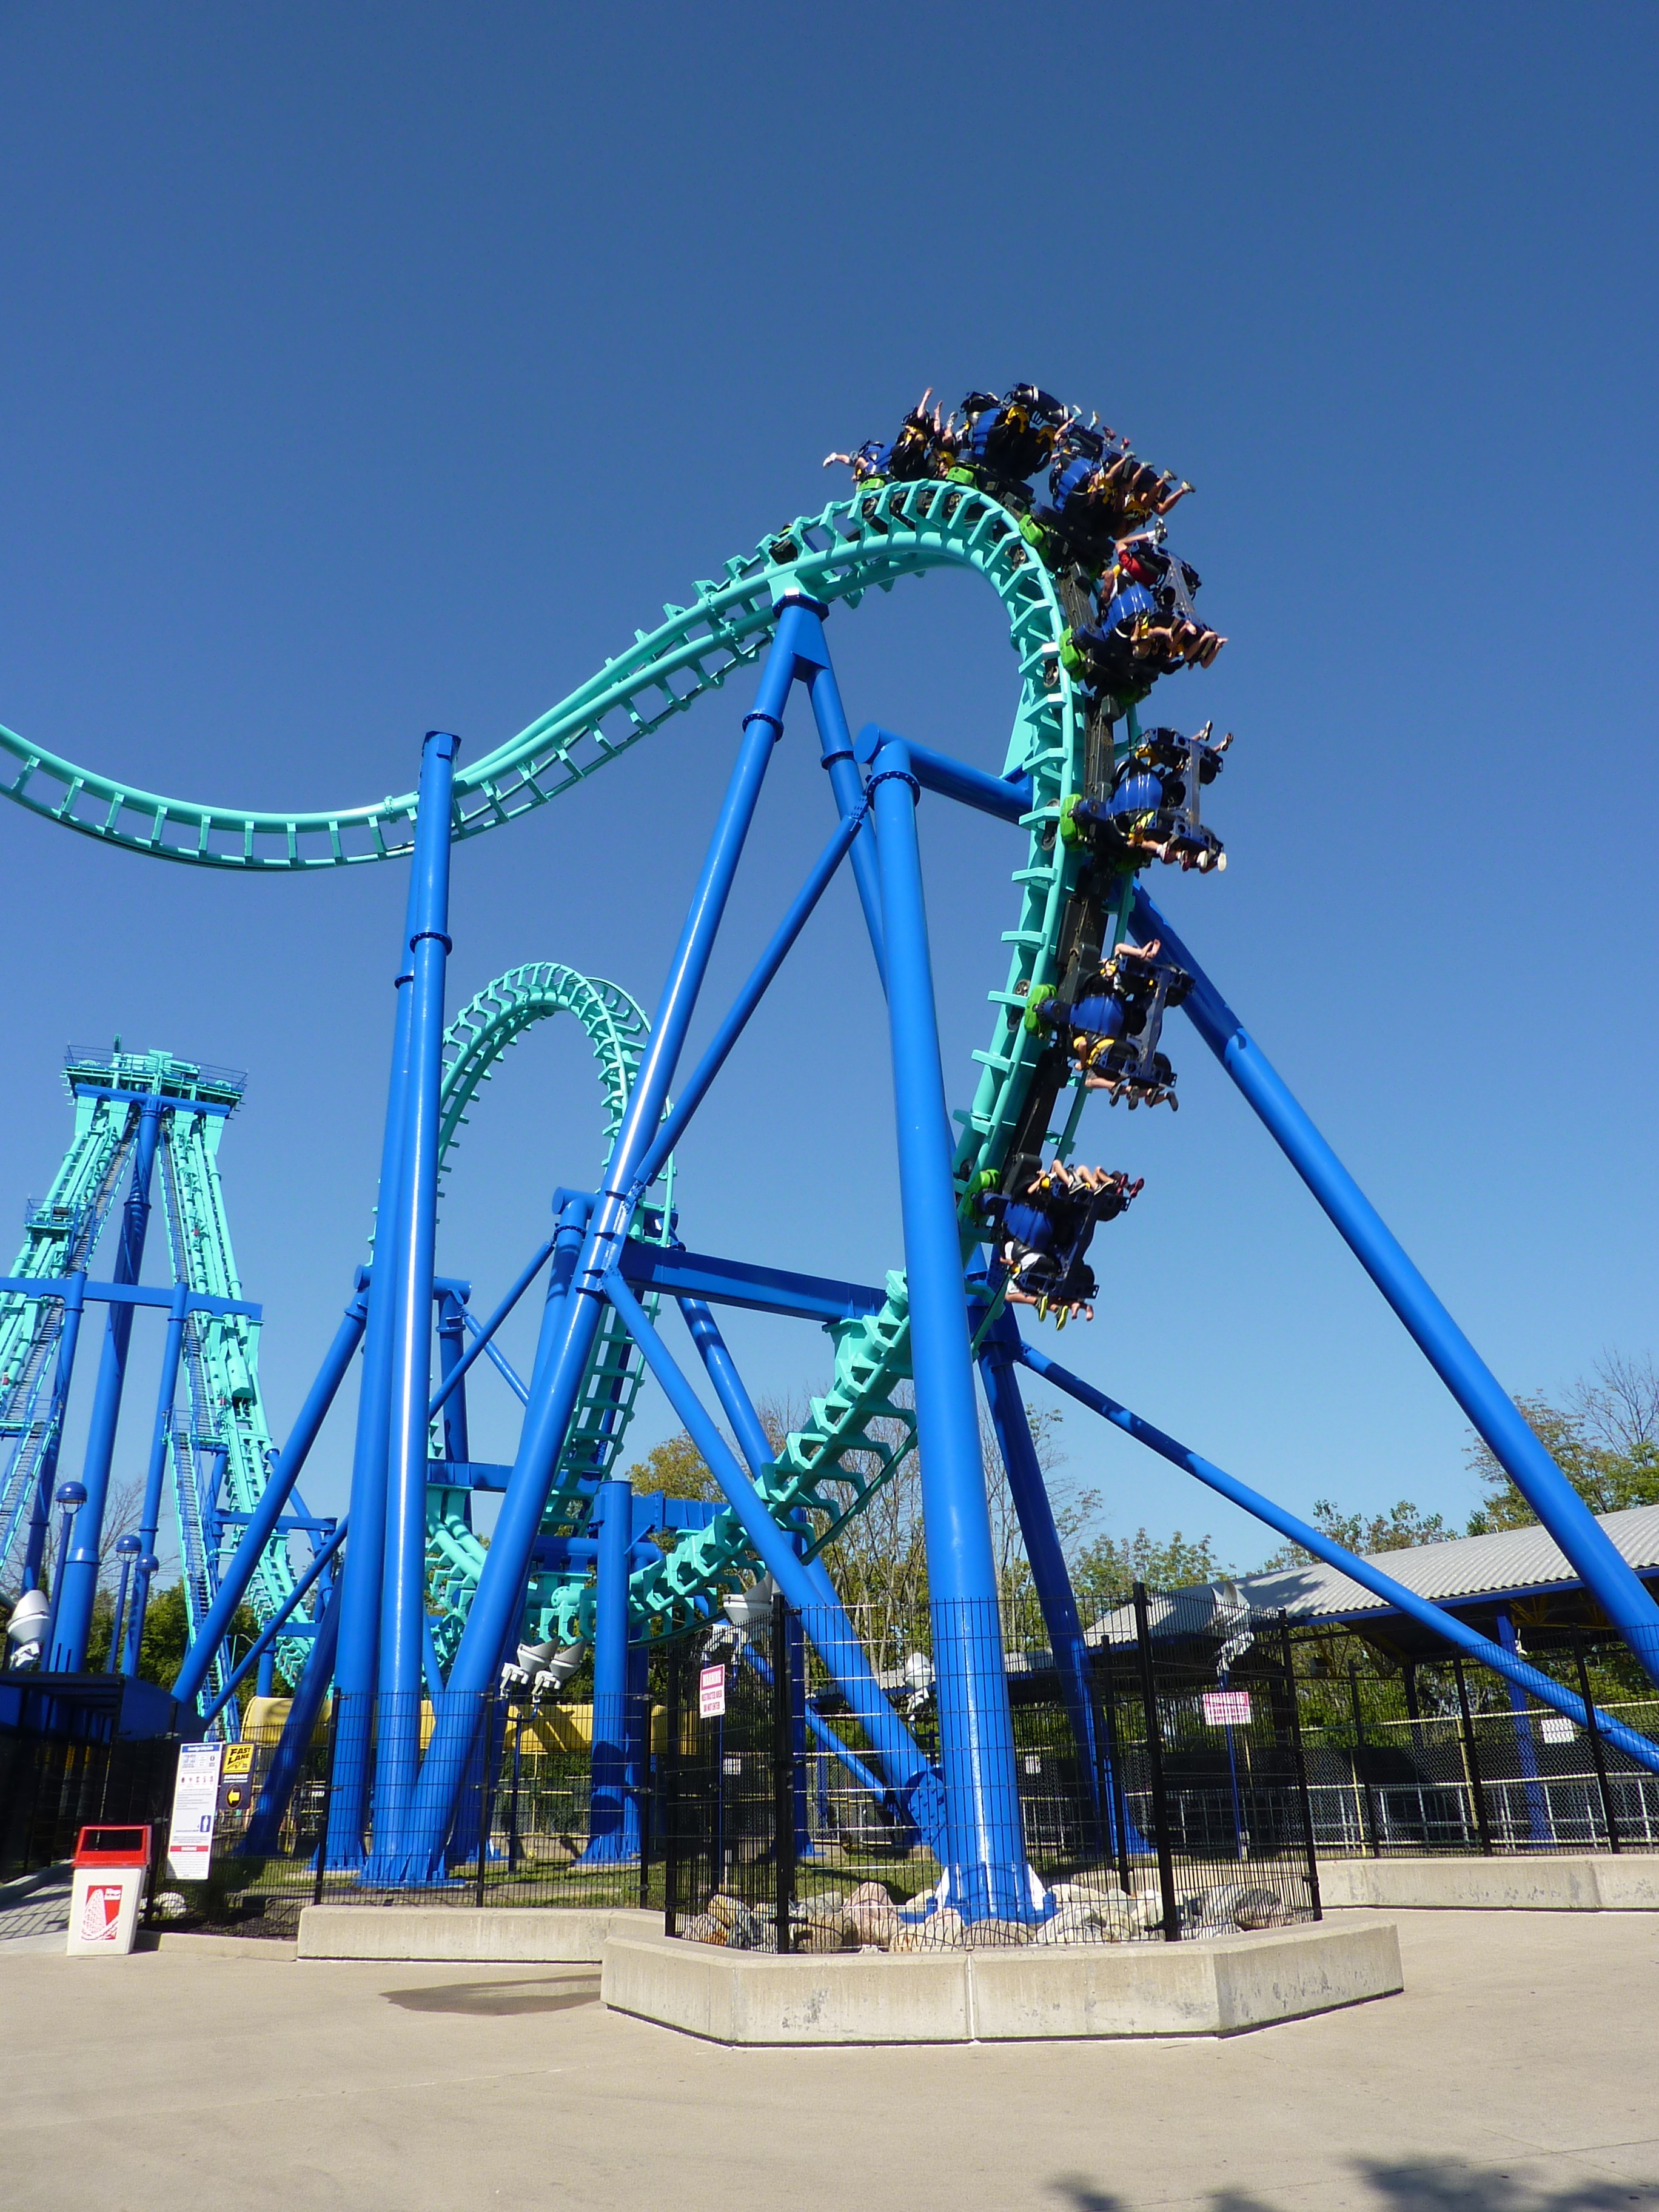
recreation, amusement park, park, ride, attraction, speed, movement, leisure, roller coaster, theme park, rollercoaster, power, fun, dynamic, mood, pleasure, adrenaline, joy of life, lust for life, amusement ride, outdoor recreation, nonbuilding structure, loopying